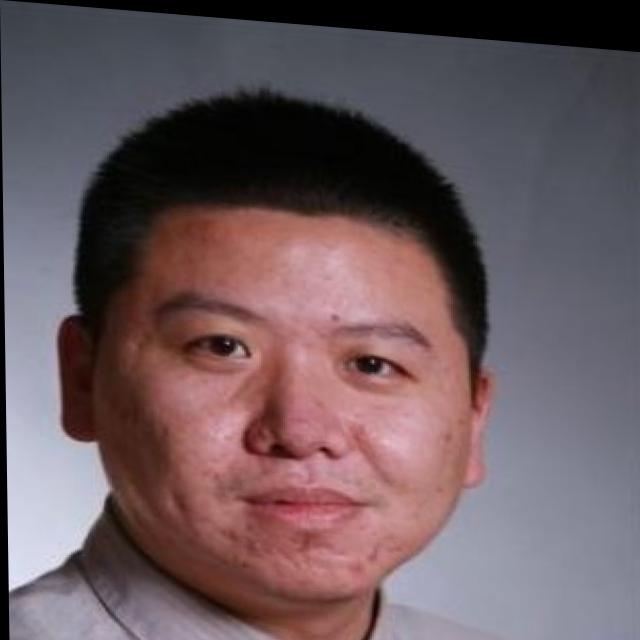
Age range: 21-44